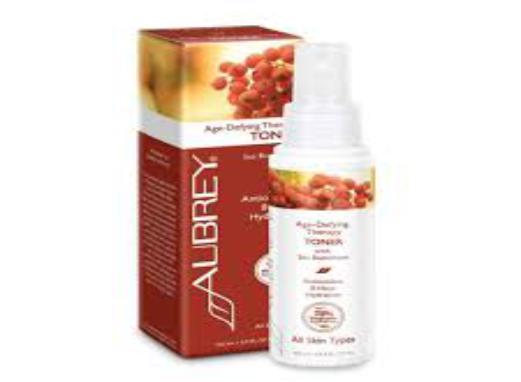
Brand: Aubrey Organics
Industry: Necessities